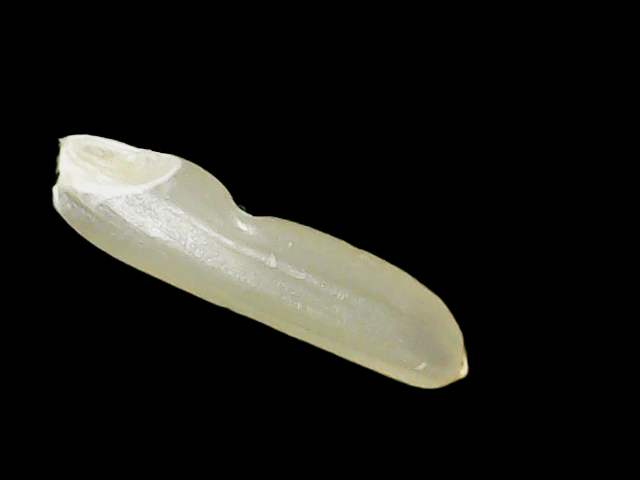
Rice variety: Binadhan25